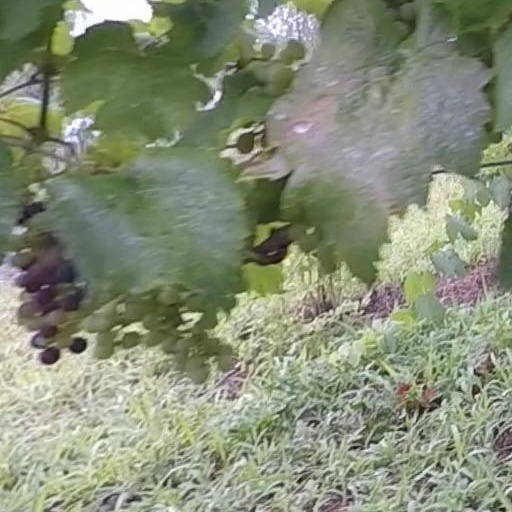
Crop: grape